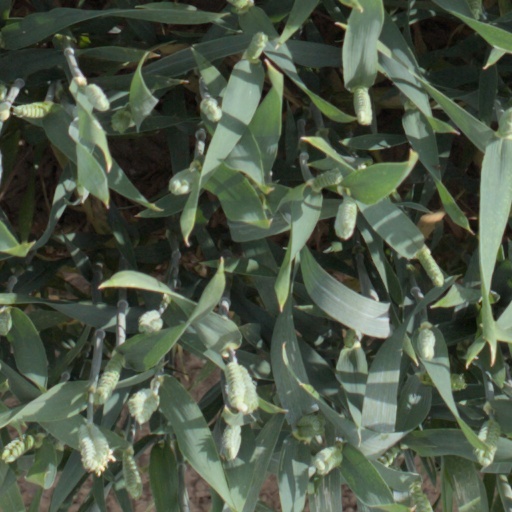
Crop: wheat